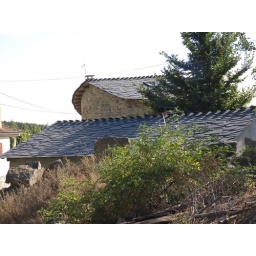
Slate roof house in Montesinho, Portugal